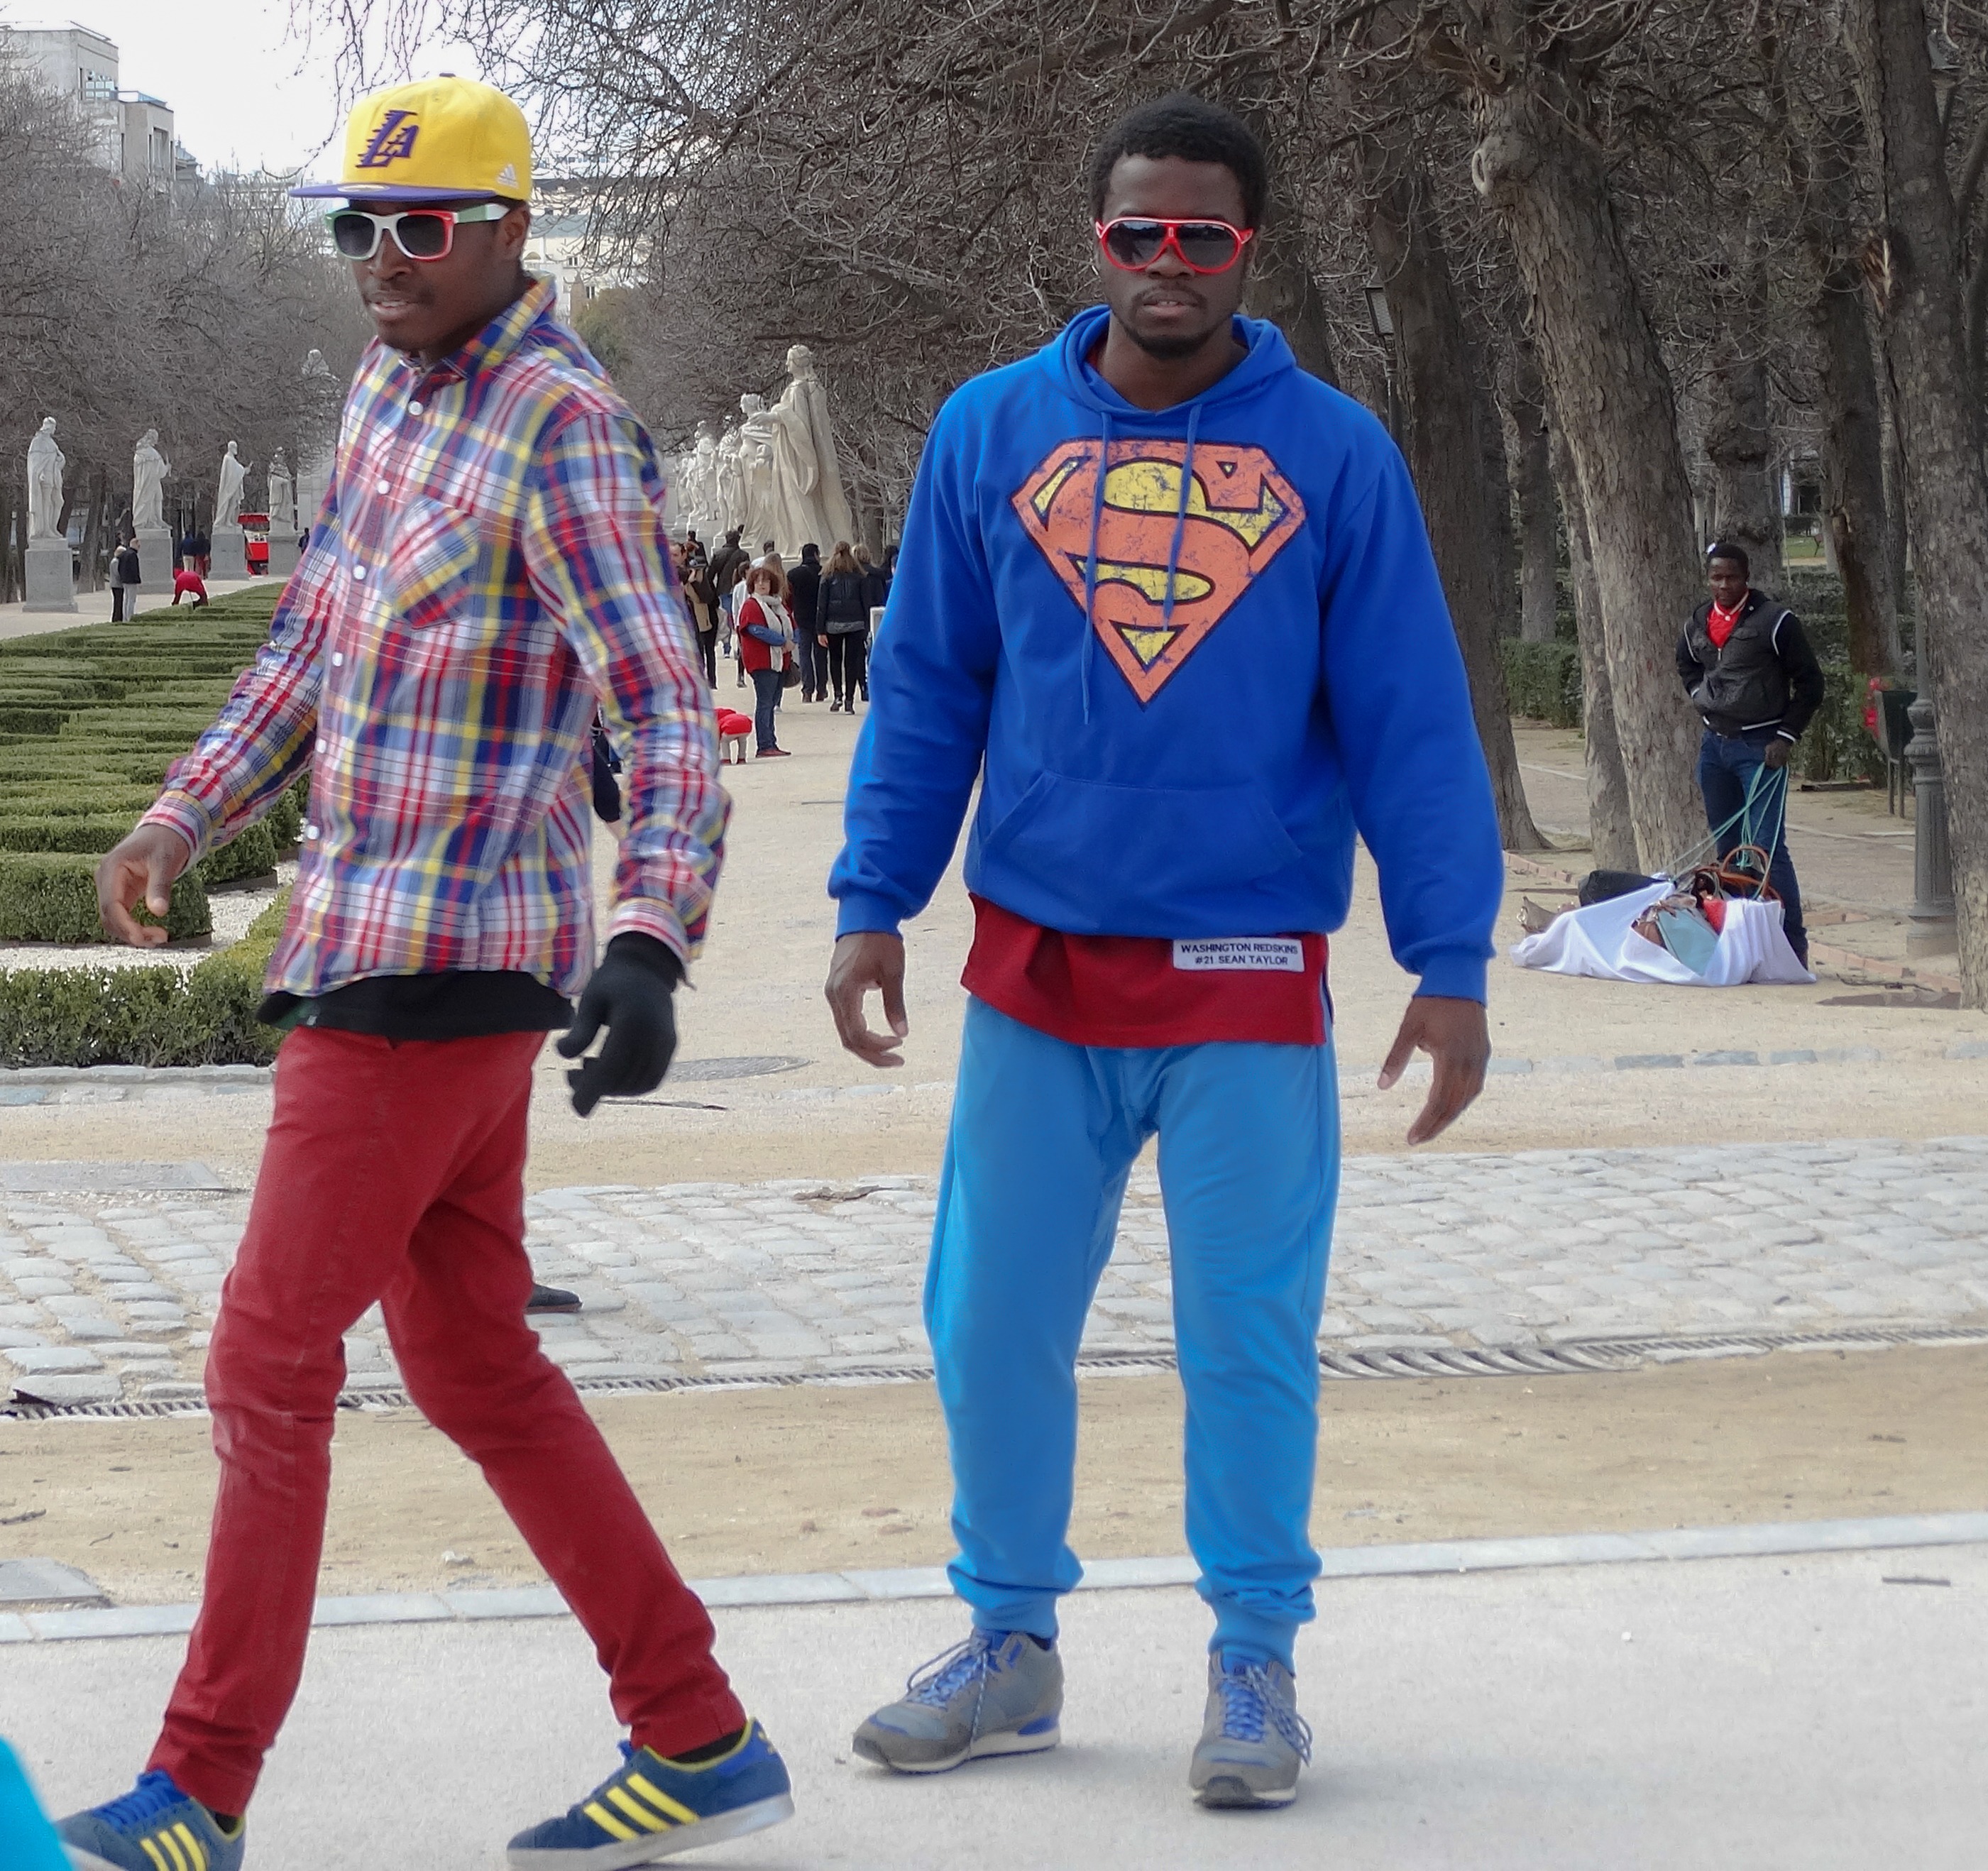
dance, park, garden, winter sport, spain, colors, dancers, sports, madrid, hip hop